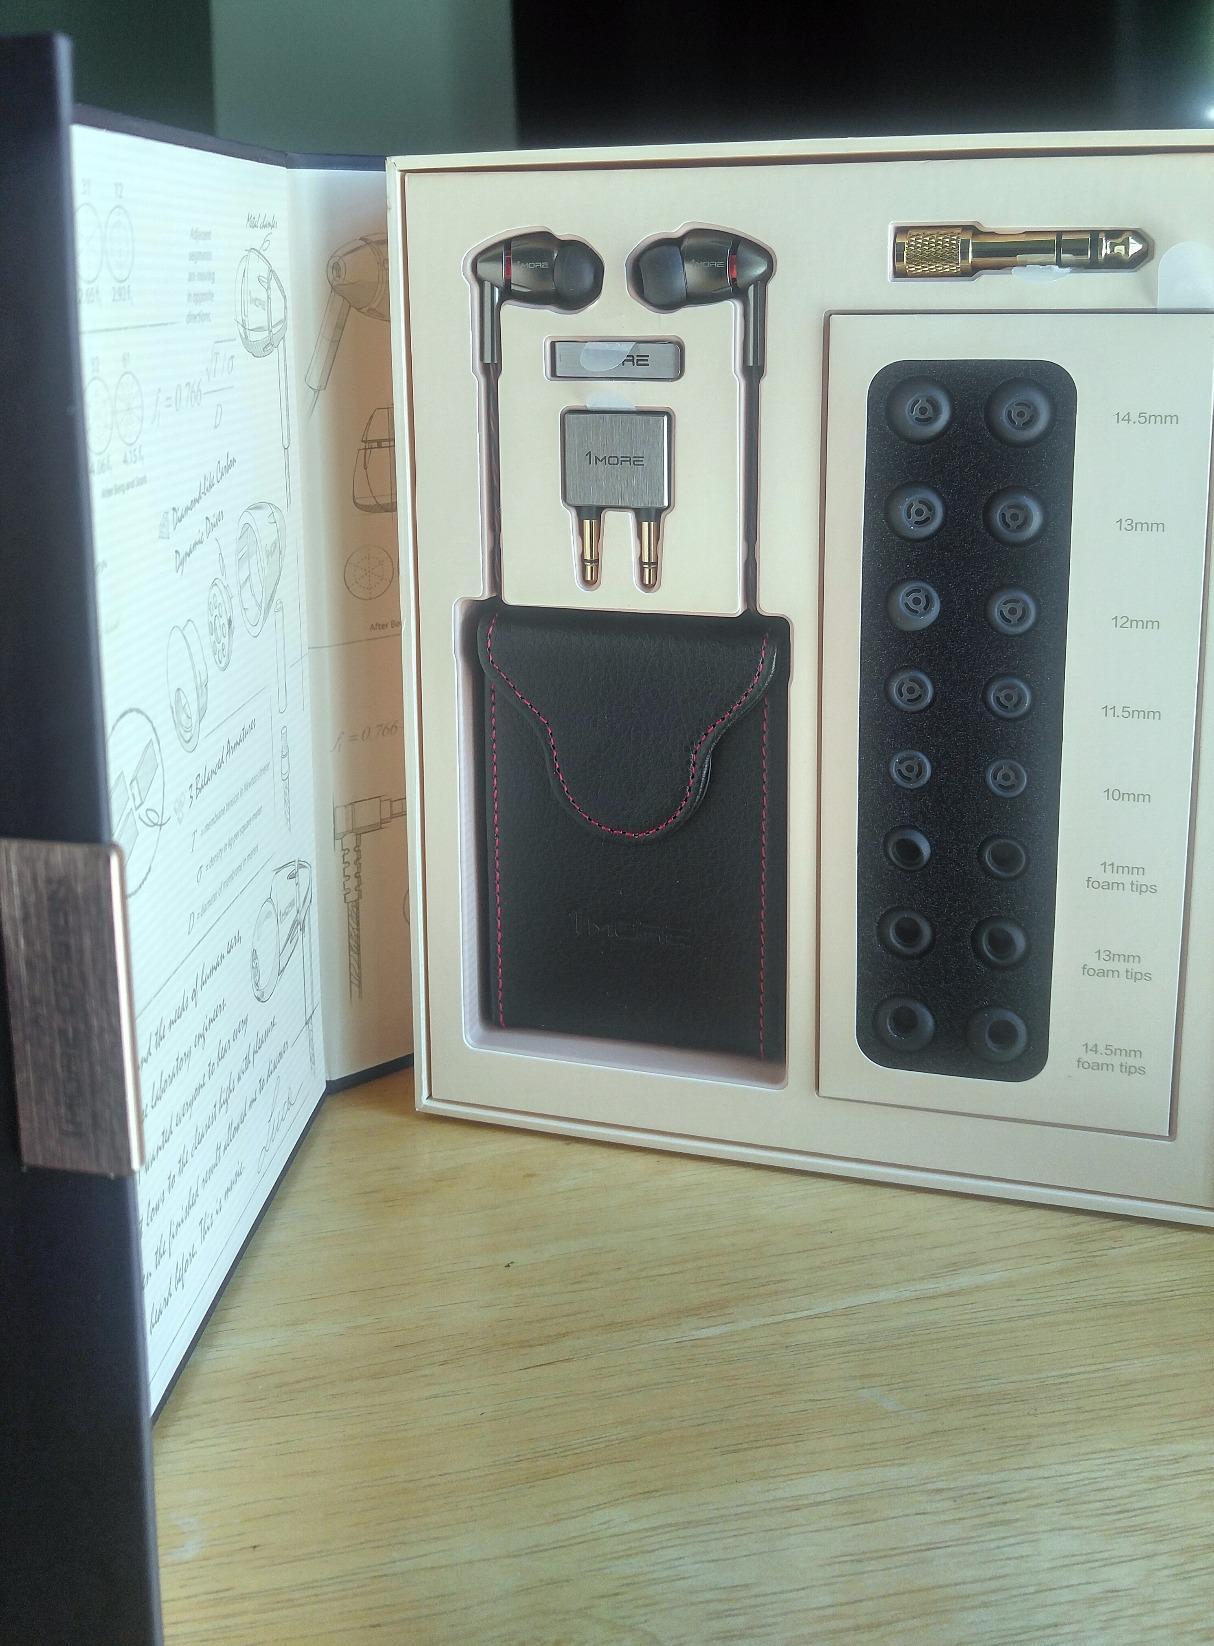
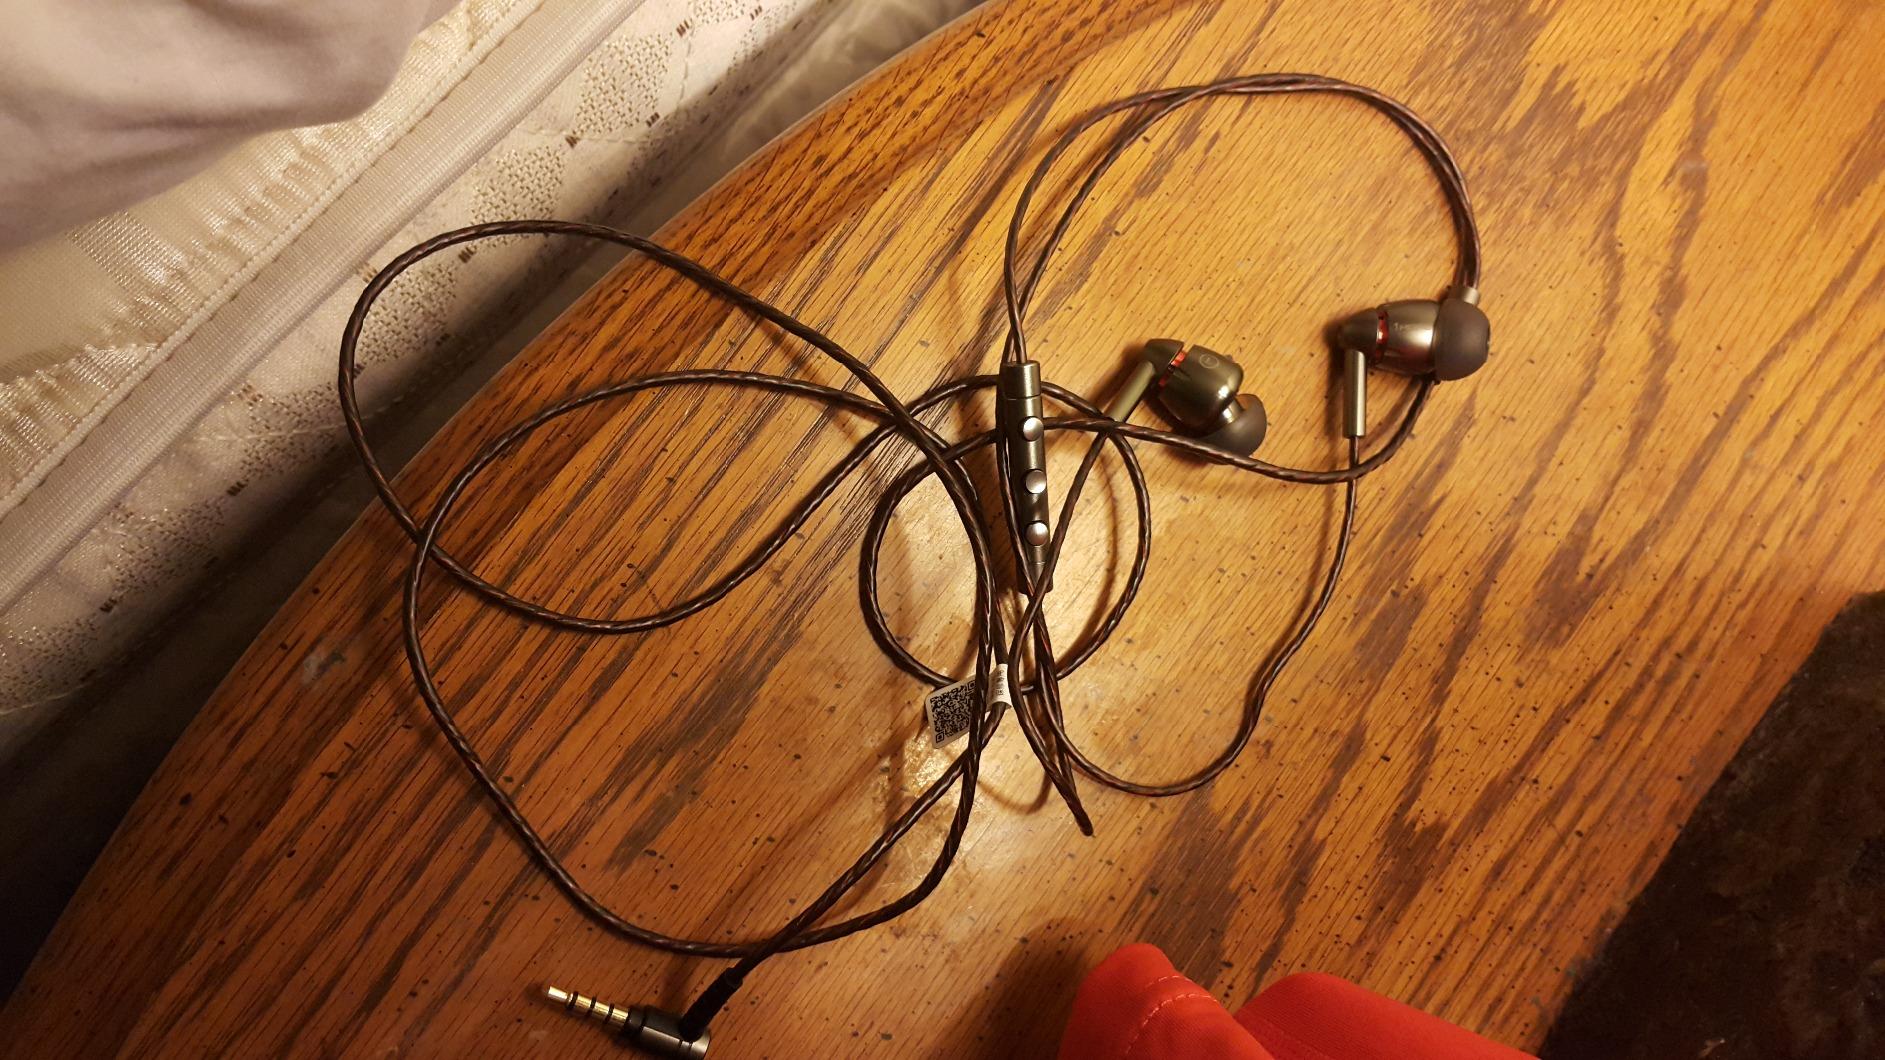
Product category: headphones
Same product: yes